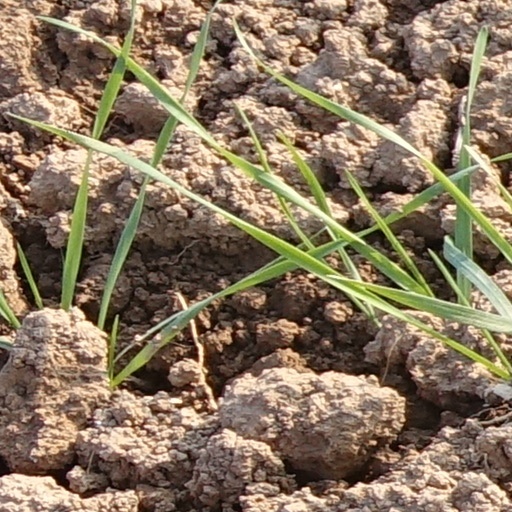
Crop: wheat